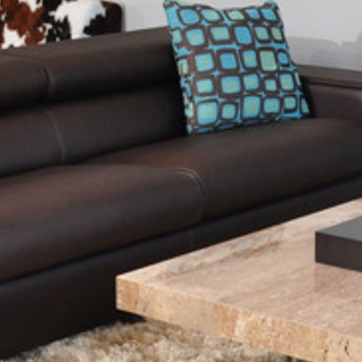
Material: leather